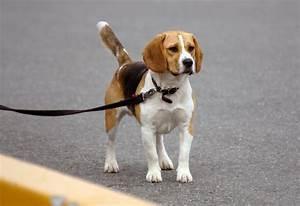
dog